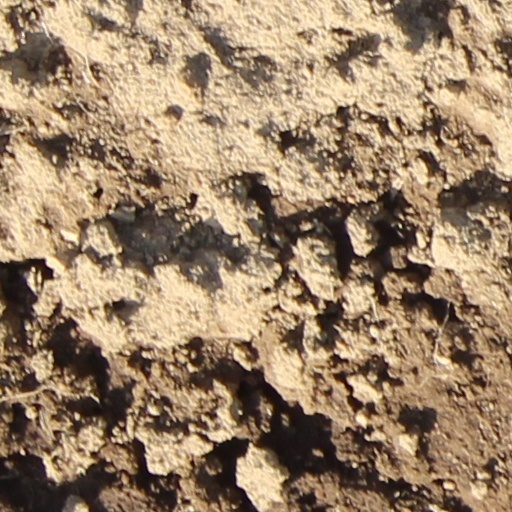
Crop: wheat